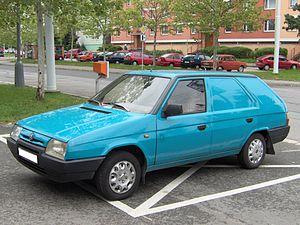
La Škoda Favorit est une automobile produite par le constructeur tchèque Škoda de septembre 1988 à février 1995. Première traction avant de la marque, elle est aussi la dernière Škoda conçue avant l’ère Volkswagen. Elle reprend le nom d'un modèle produit entre 1936 et 1941.